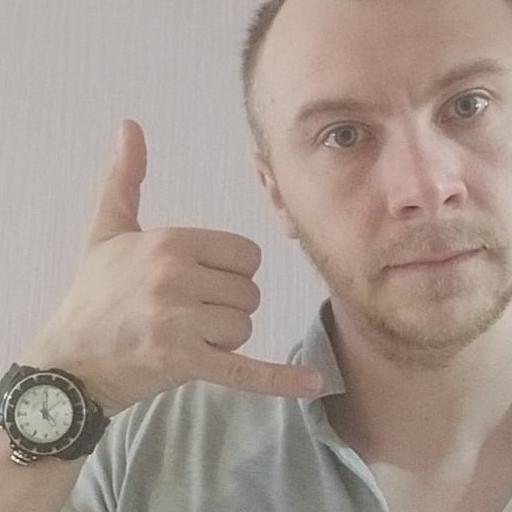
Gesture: call